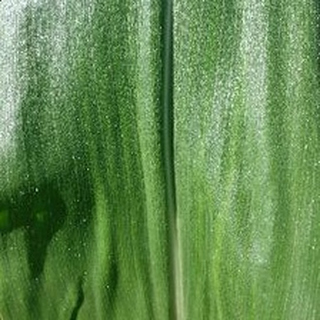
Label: healthy_corn